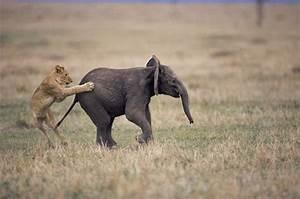
elephant